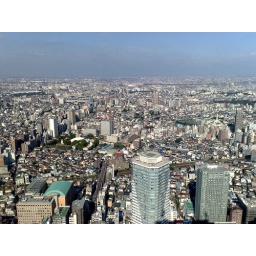
View across Tokyo from the 60th floor of the Sunshine 60 tower in Ikebukuro, Tokyo.